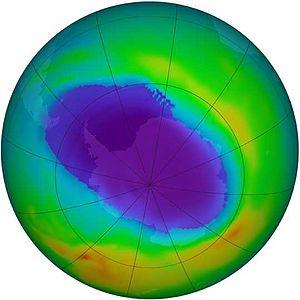
L'ozone, ou trioxygène, est une substance de formule chimique O₃ : ses molécules sont triatomiques, formées de trois atomes d'oxygène. L'ozone est ainsi une variété allotropique de l'oxygène, mais bien moins stable que le dioxygène O₂, en lequel il tend naturellement à se décomposer. Il se liquéfie à 161,3 K sous forme d'un liquide bleu foncé et se solidifie à 80,7 K en un solide pourpre. À température ambiante, c'est un gaz bleu pâle, voire incolore, qui se démarque par son odeur. L'ozone atteint son point critique à 5 460 kPa et −12,05 °C.